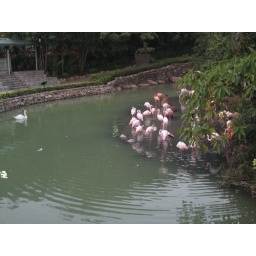
The lonely swan in a crowd of pink flamingoes